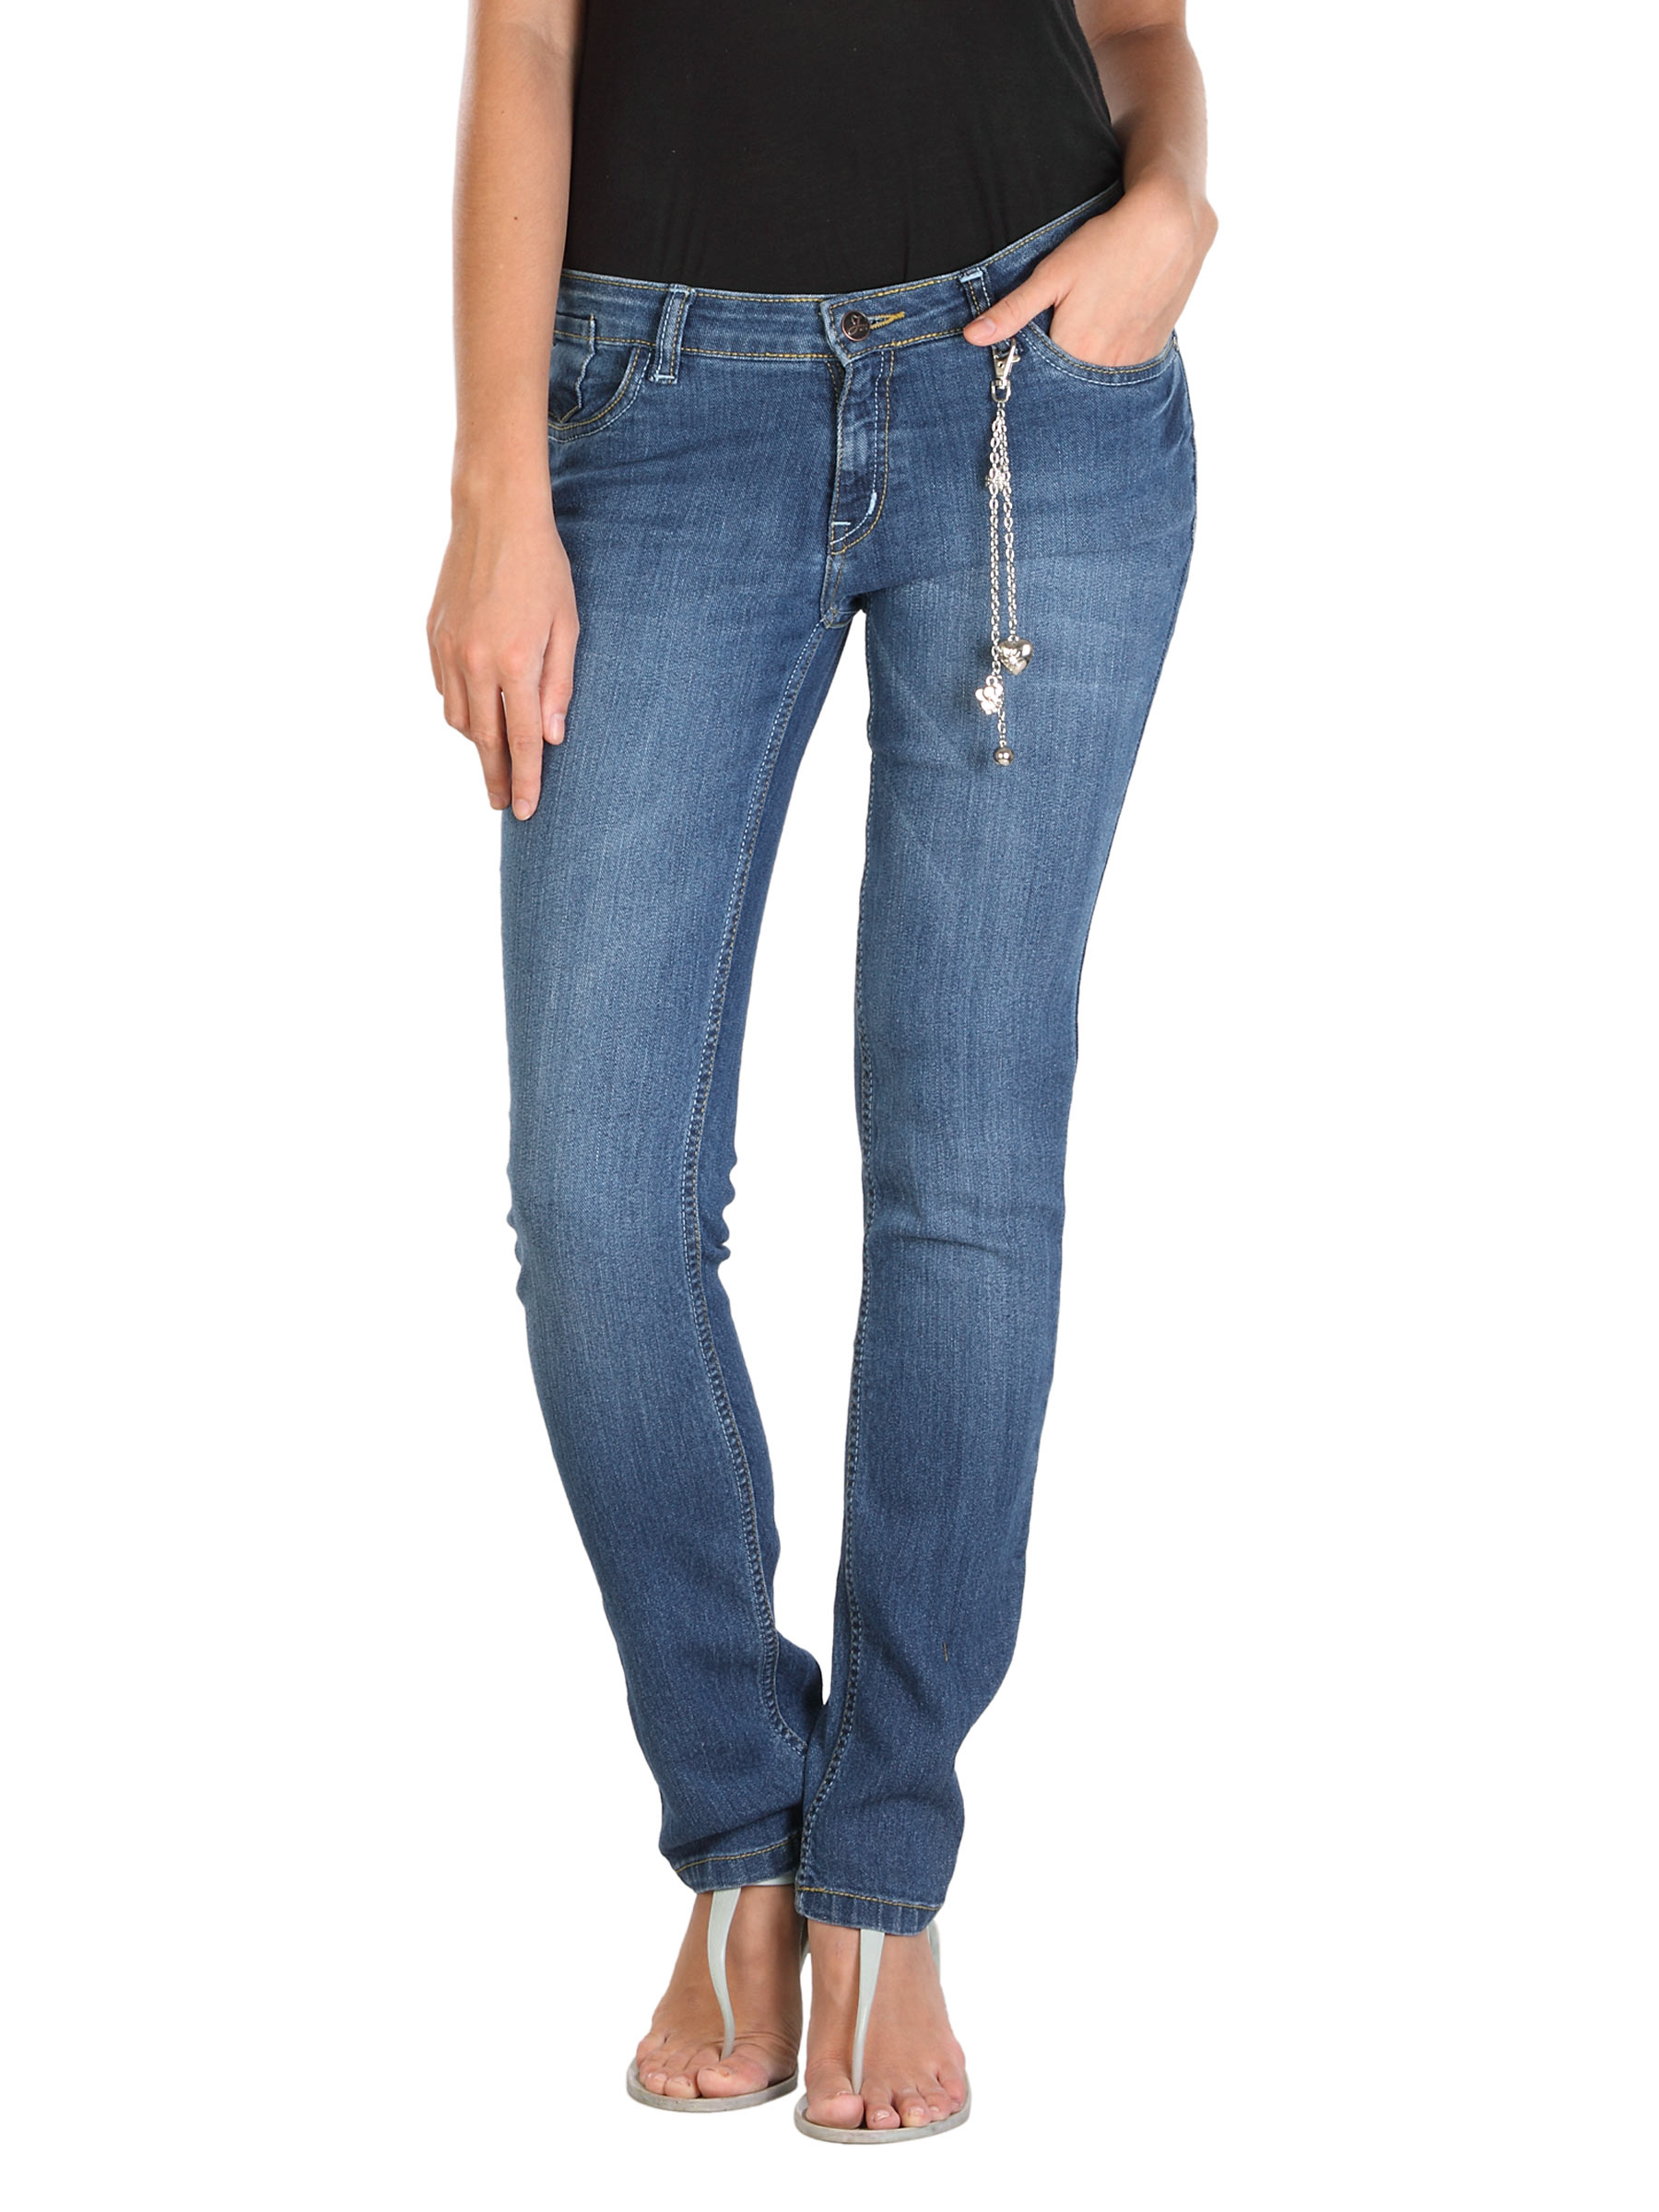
Jealous 21 Women Blue Jeans
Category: Apparel / Bottomwear / Jeans
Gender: Women
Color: Blue
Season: Summer 2012
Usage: Casual